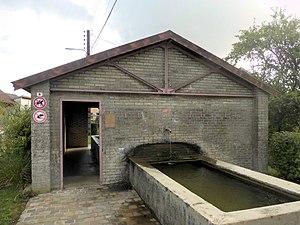
Lavoir d'Urcerey